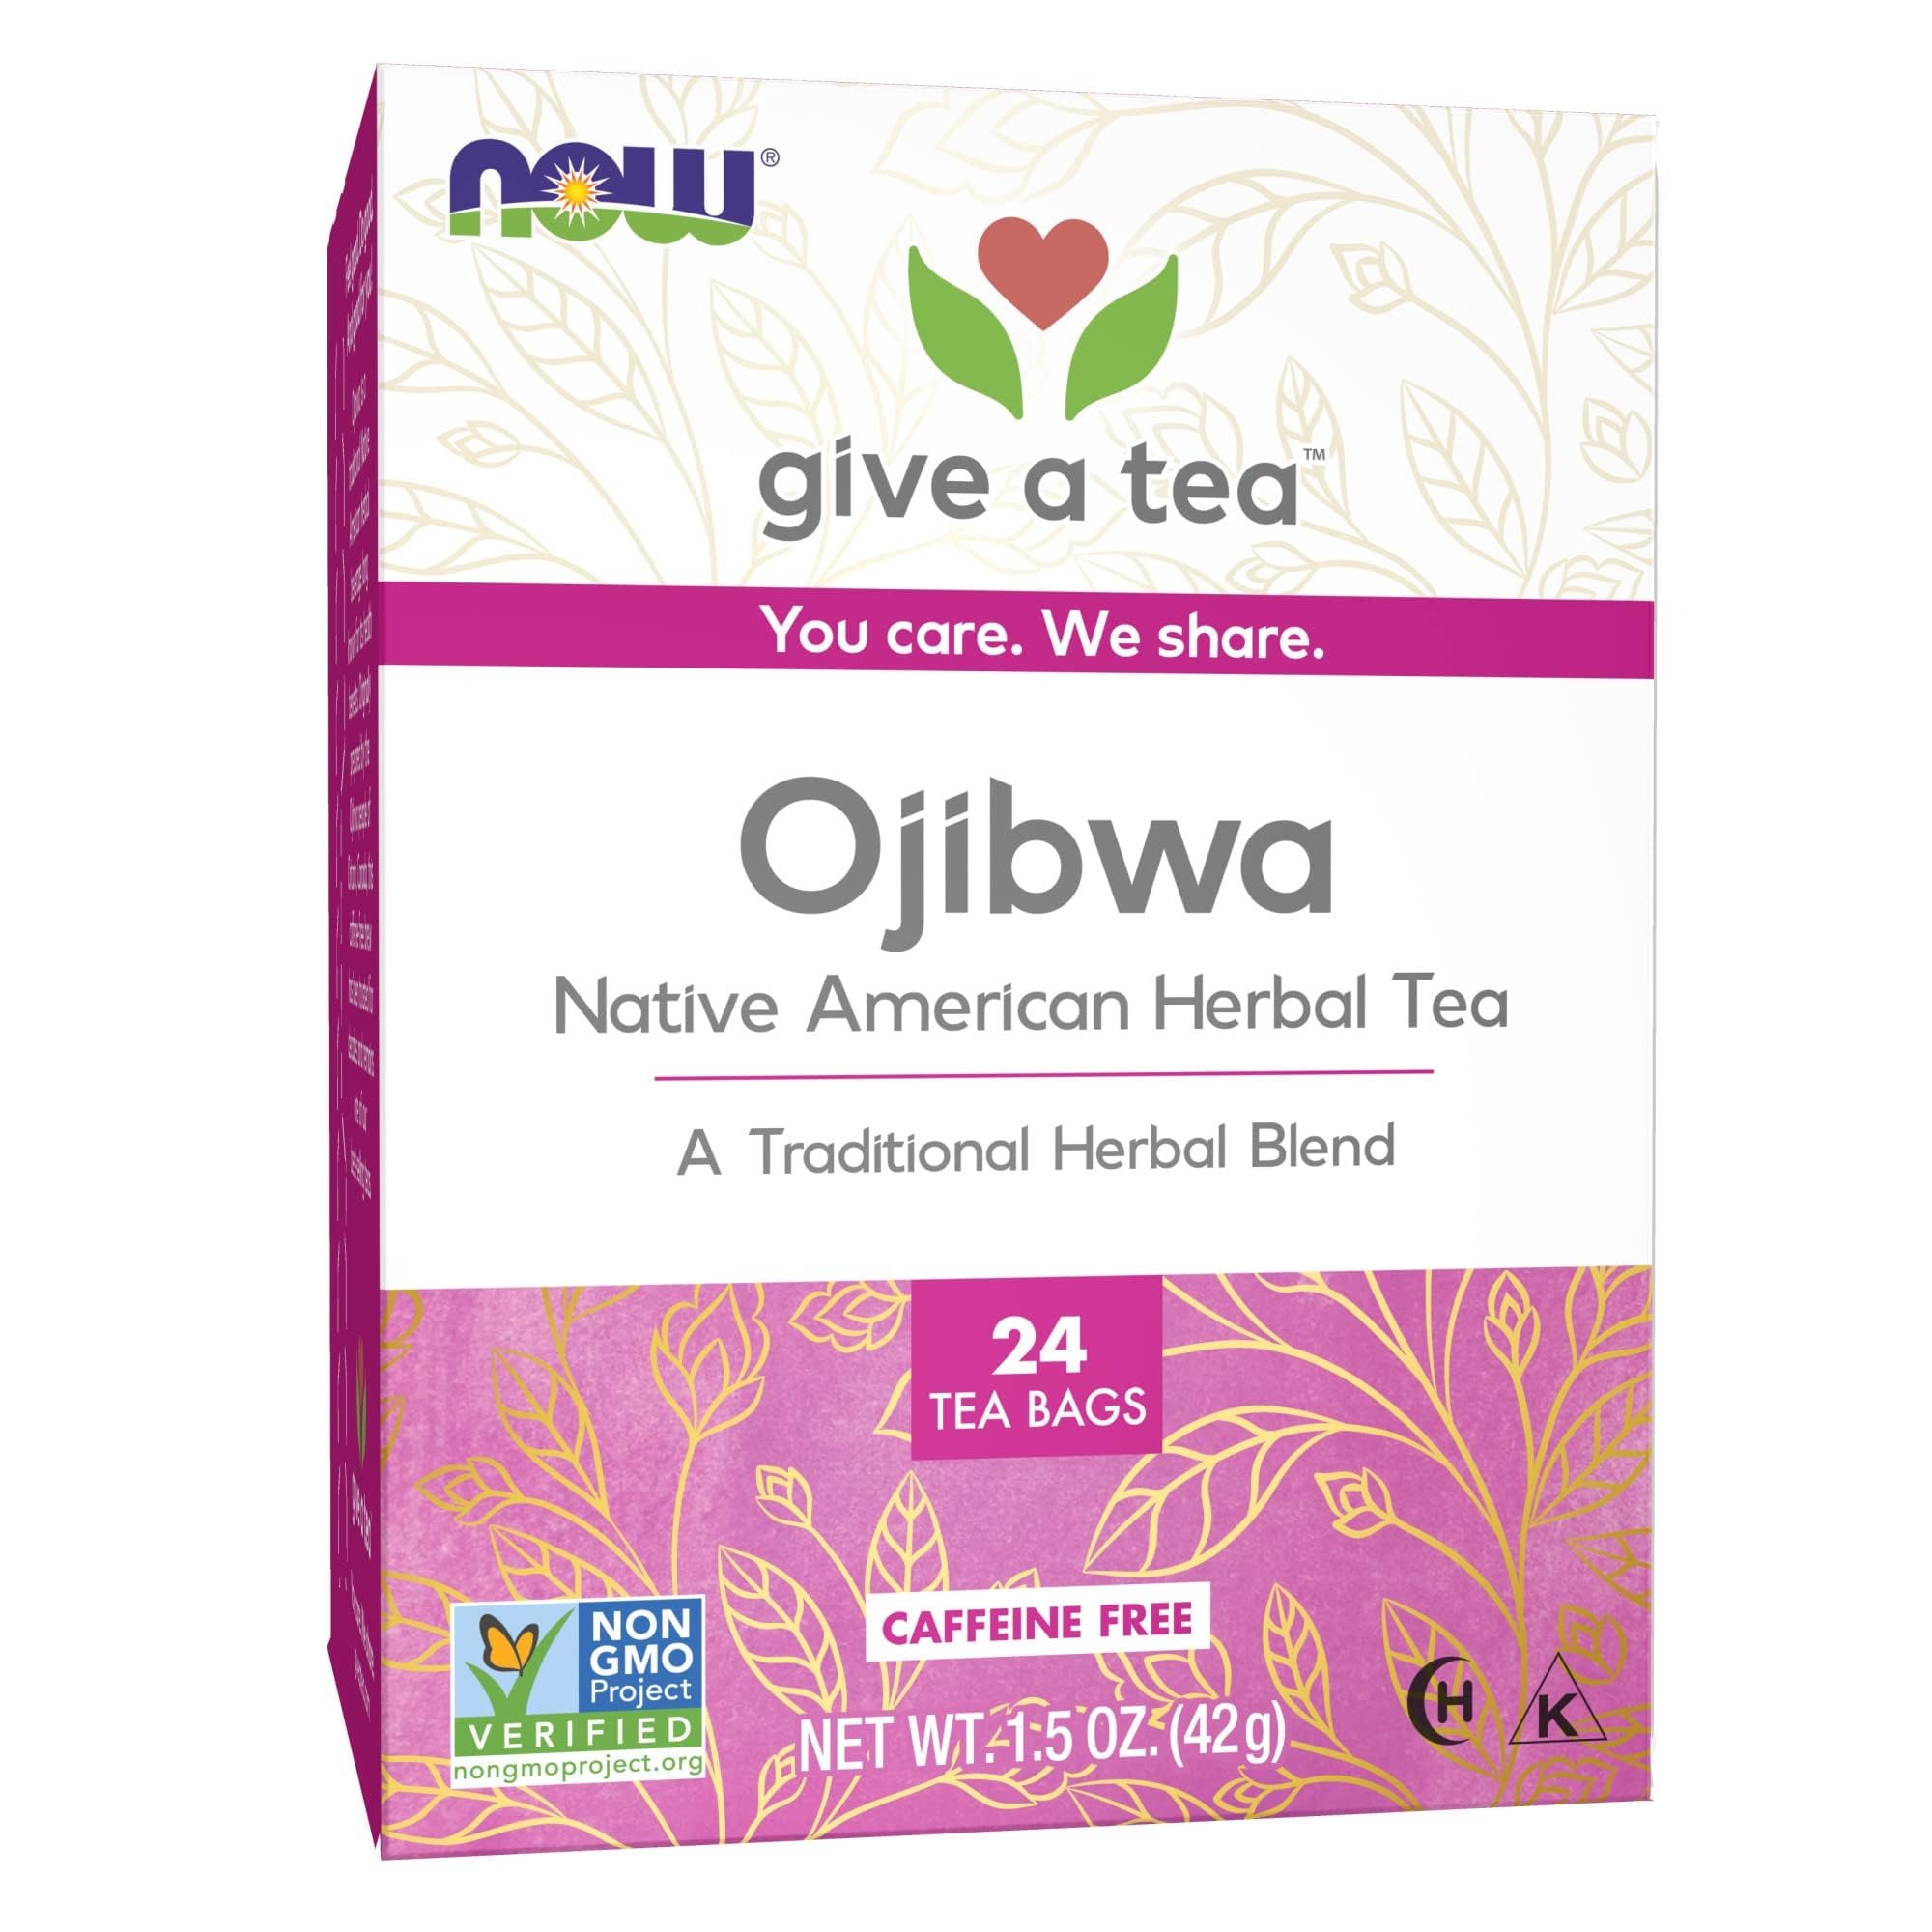
Item Name: NOW Foods Give a Tea™ Ojibwa Tea, Herbal, Caffeine-Free, 24 bags, traditional North American blend for overall wellness
Bullet Point 1: 24 bags of Ojibwa herbal tea with a traditional blend of Red Clover Flowers, Burdock Root, Sheep Sorrel Herb, Licorice Root, Slippery Elm Bark, Dandelion Root, Barberry Root Bark, and Turkey Rhubarb Root
Bullet Point 2: Give a Tea is the tea that proudly gives back and for every two boxes purchased by retailers one box is donated to food pantries to help those in need
Bullet Point 3: Non-GMO Project Verified, Kosher, Halal
Bullet Point 4: Premium unbleached tea bags with our no-staples design
Bullet Point 5: Packaged in the USA by a family owned and operated company since 1968
Value: 24.0
Unit: Count

Price: 8.13